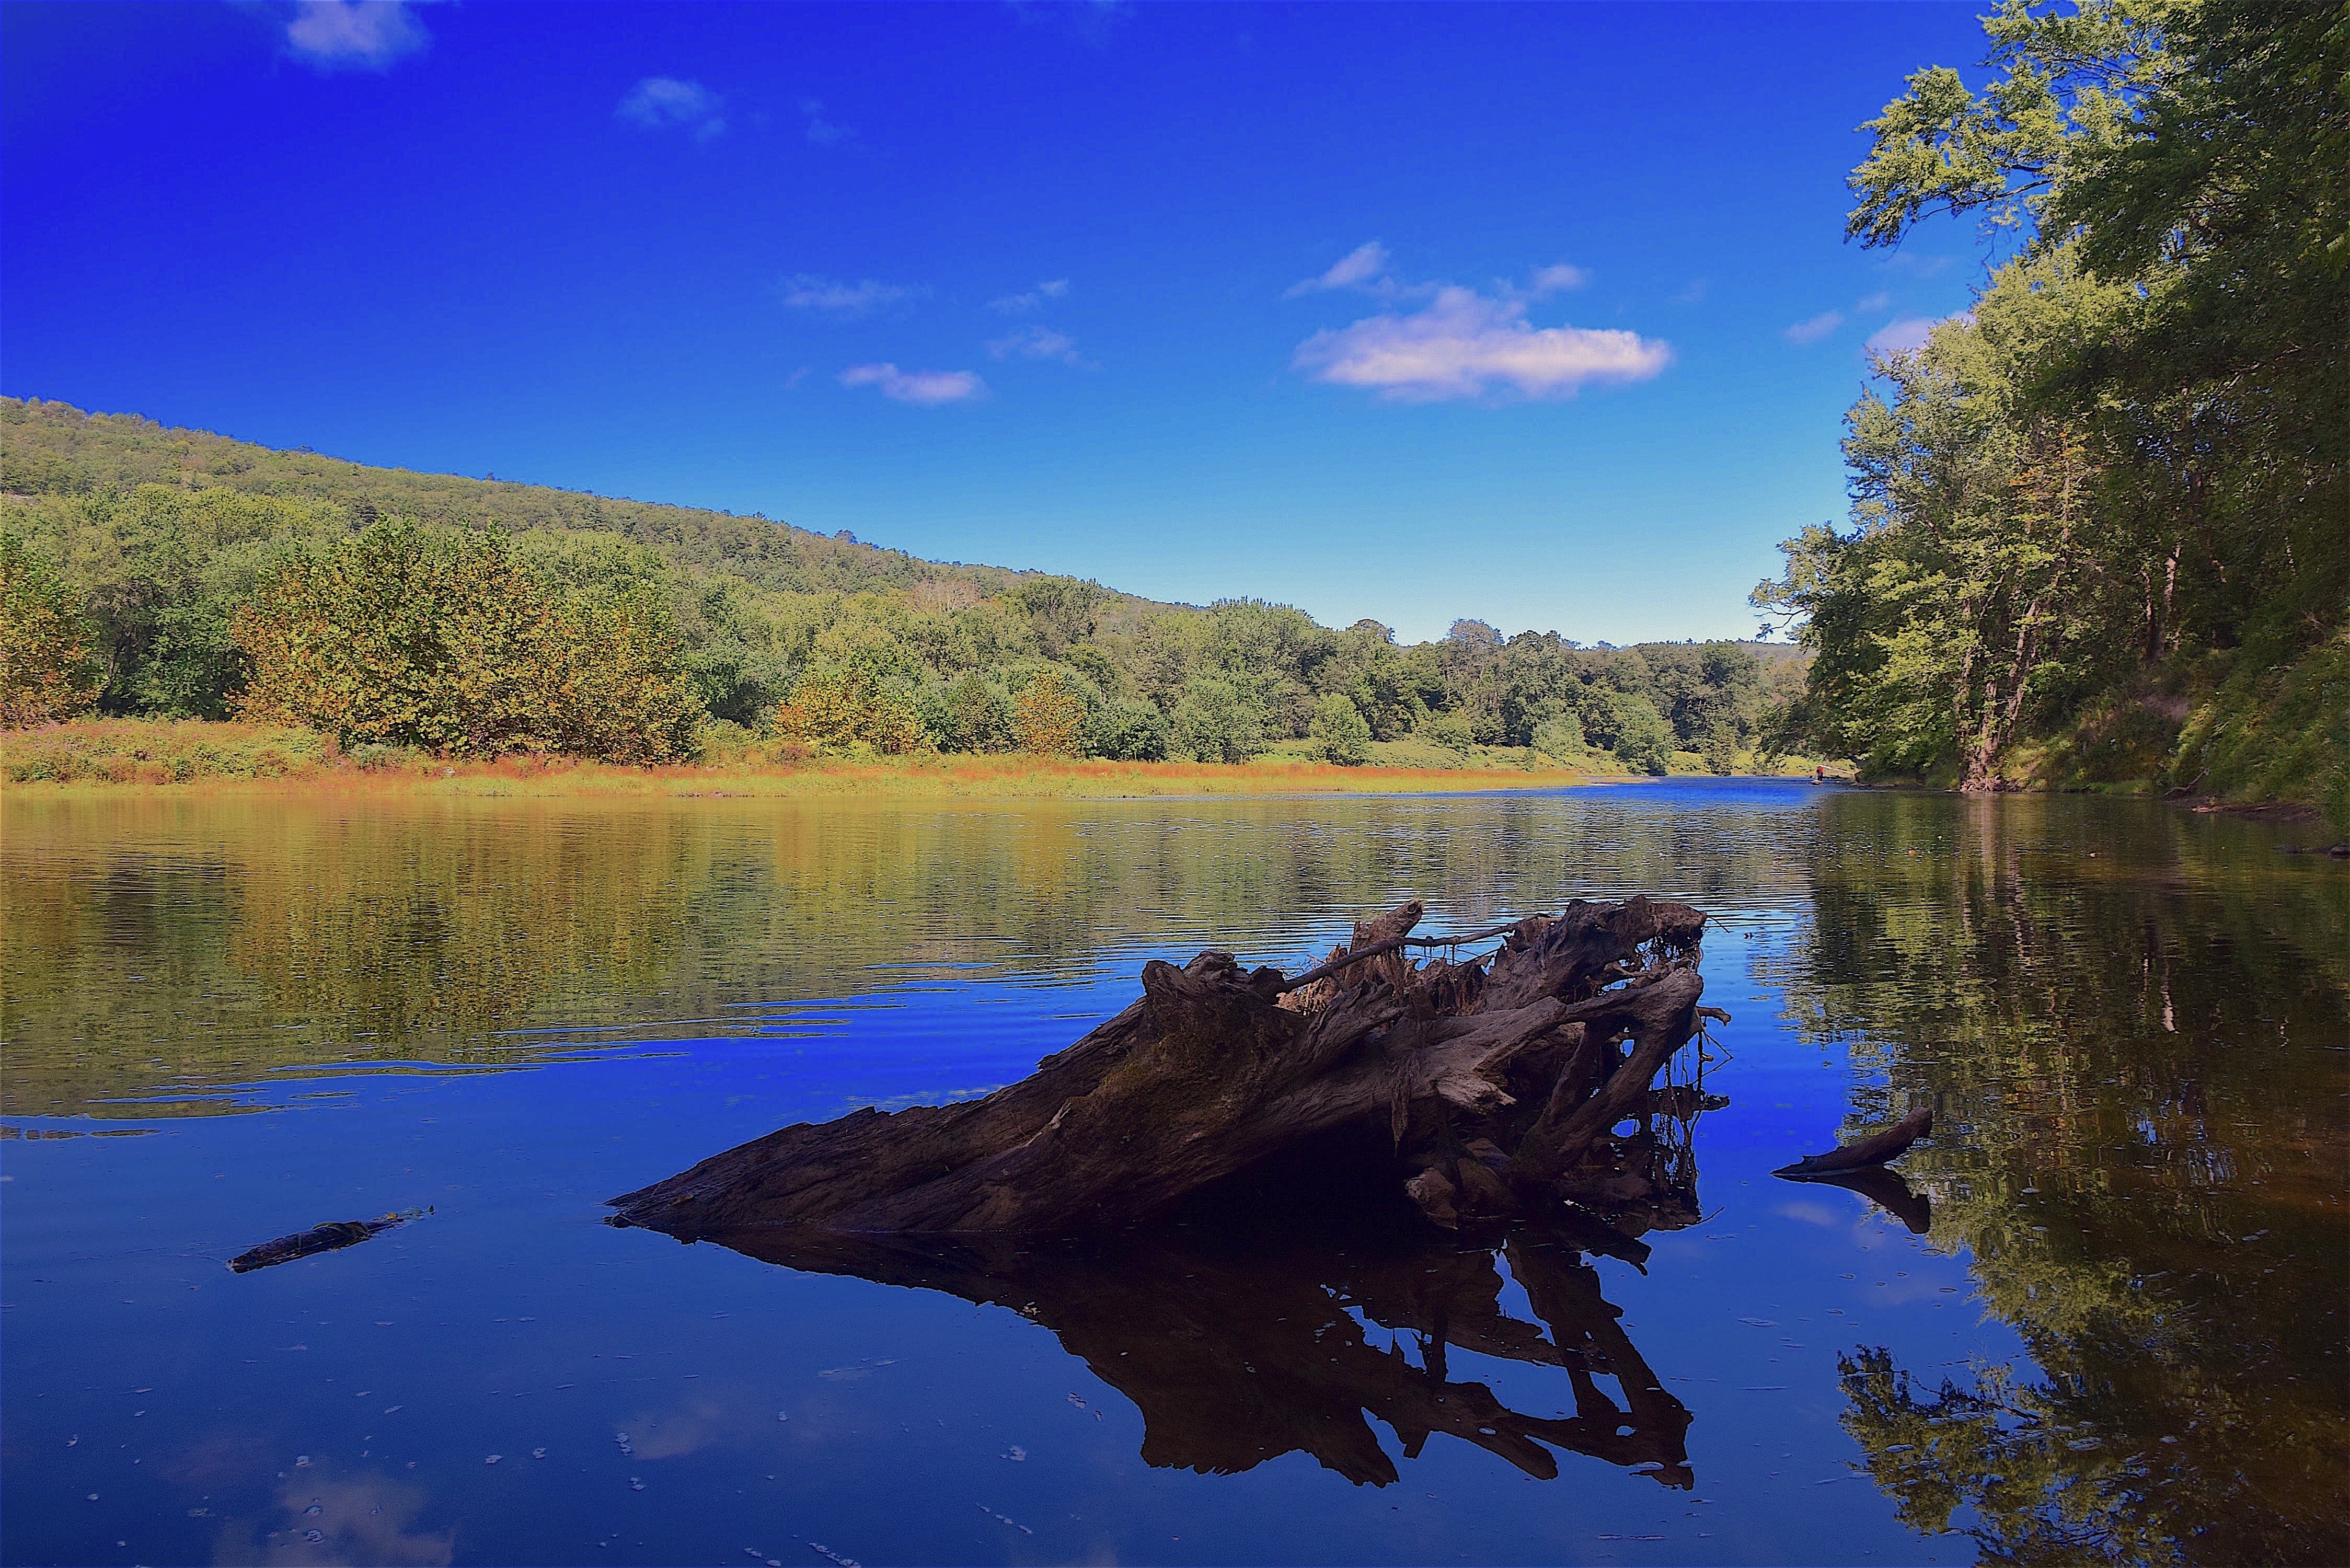
landscape, tree, water, nature, outdoor, wilderness, mountain, sky, countryside, morning, lake, river, summer, pond, wild, environment, stream, log, flow, reflection, scenic, color, natural, autumn, scenery, blue, reservoir, body of water, surface, wetland, waterscape, loch, riverscape, tarn